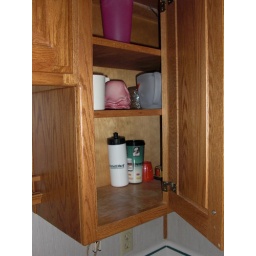
Misc glasses in cabinet